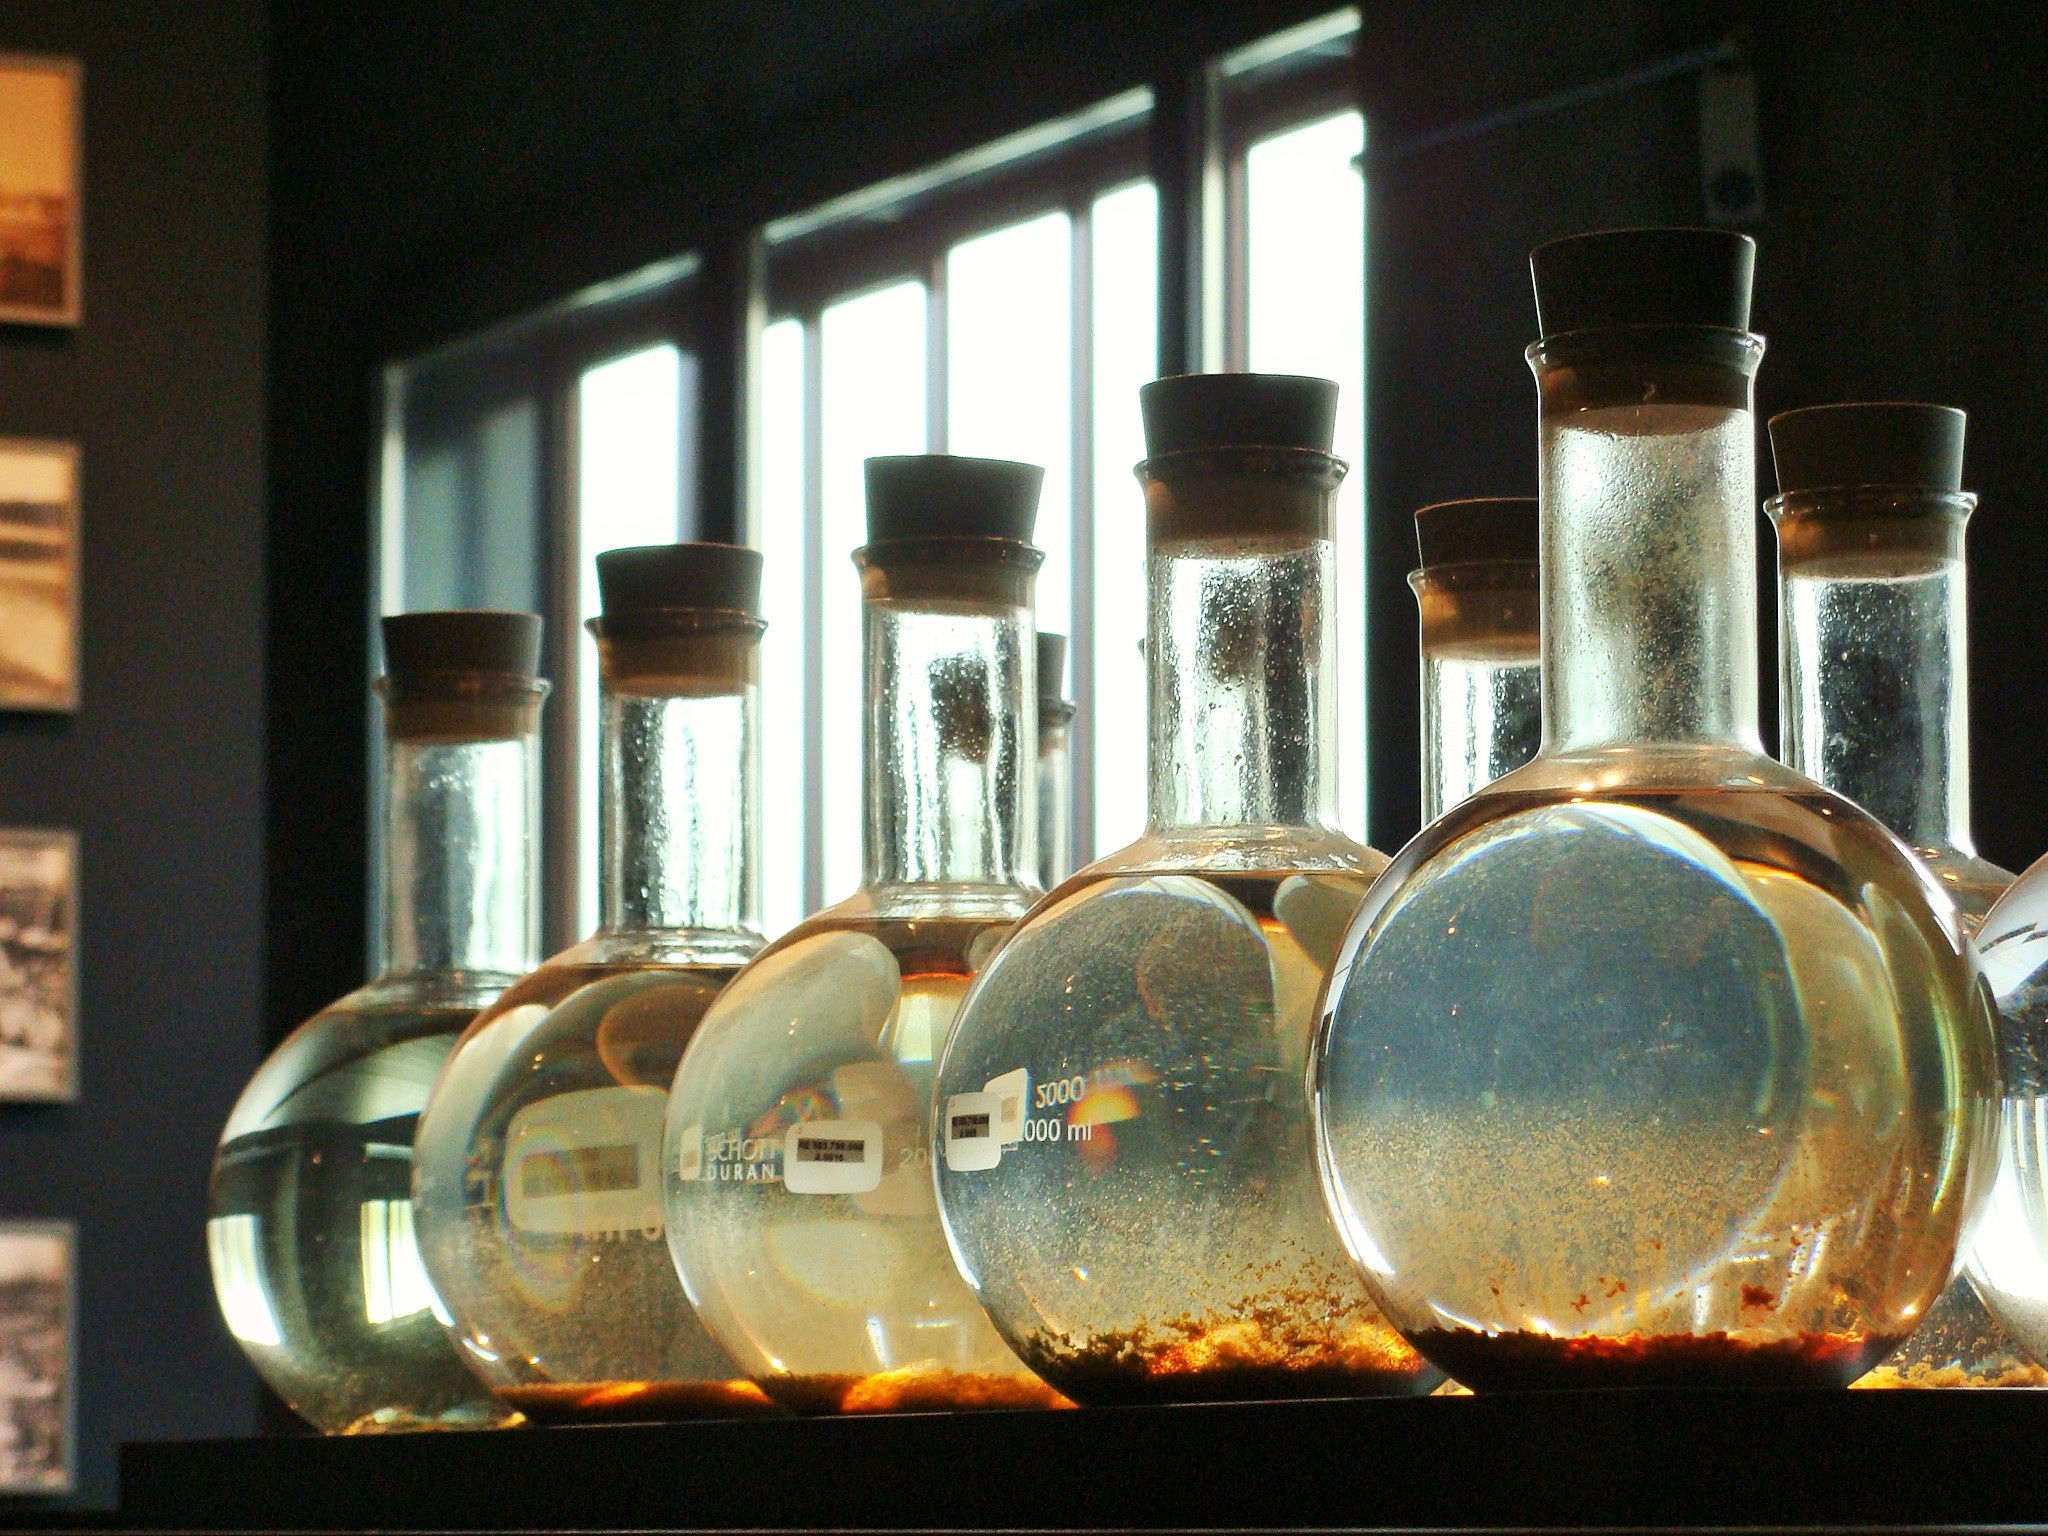
liquid, wine, glass, drink, lighting, cork, container, bottles, reflections, whisky, man made object, distilled beverage